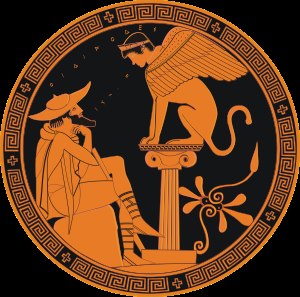
Ødipus / Historien / Sfinxen
Ødipus' møde med sfinksen.
Ødipus var en græsk sagnkonge, der spillede en vigtig rolle i den thebanske sagnkreds. Ødipus var søn af Laios og Iokaste.